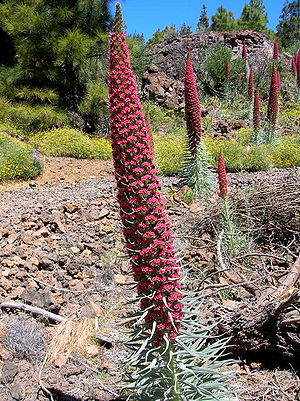
Teide / Historiske udbrud
Juvel-Slangehoved på Tenerife
Teide eller Pico del Teide er en 3.718 meter høj vulkan beliggende på Tenerife på de Kanariske Øer. Det sidste udbrud skete i 1909. Vulkanen udgør sammen med omegnen Teide Nationalpark med et samlet areal på 18.900 ha. Siden 29. juni 2007 har parken været på UNESCOs Verdensarvsliste, og siden slutningen af samme år har den været en af Spaniens Tolv Skatte.